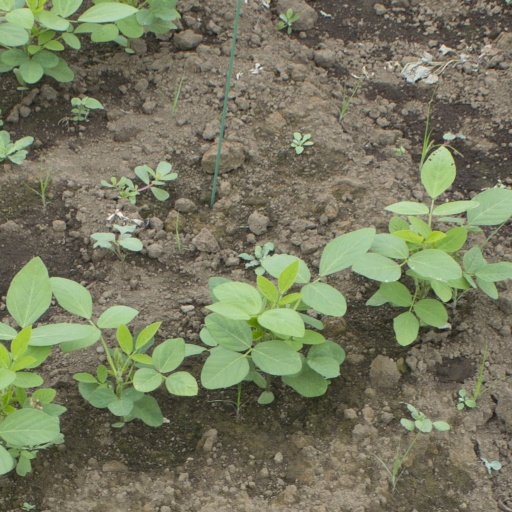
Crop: soybean